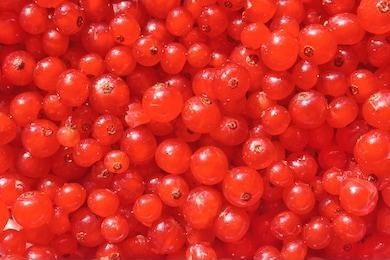
Label: redcurrant